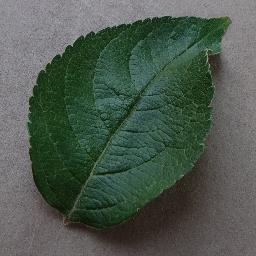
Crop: apple
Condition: healthy